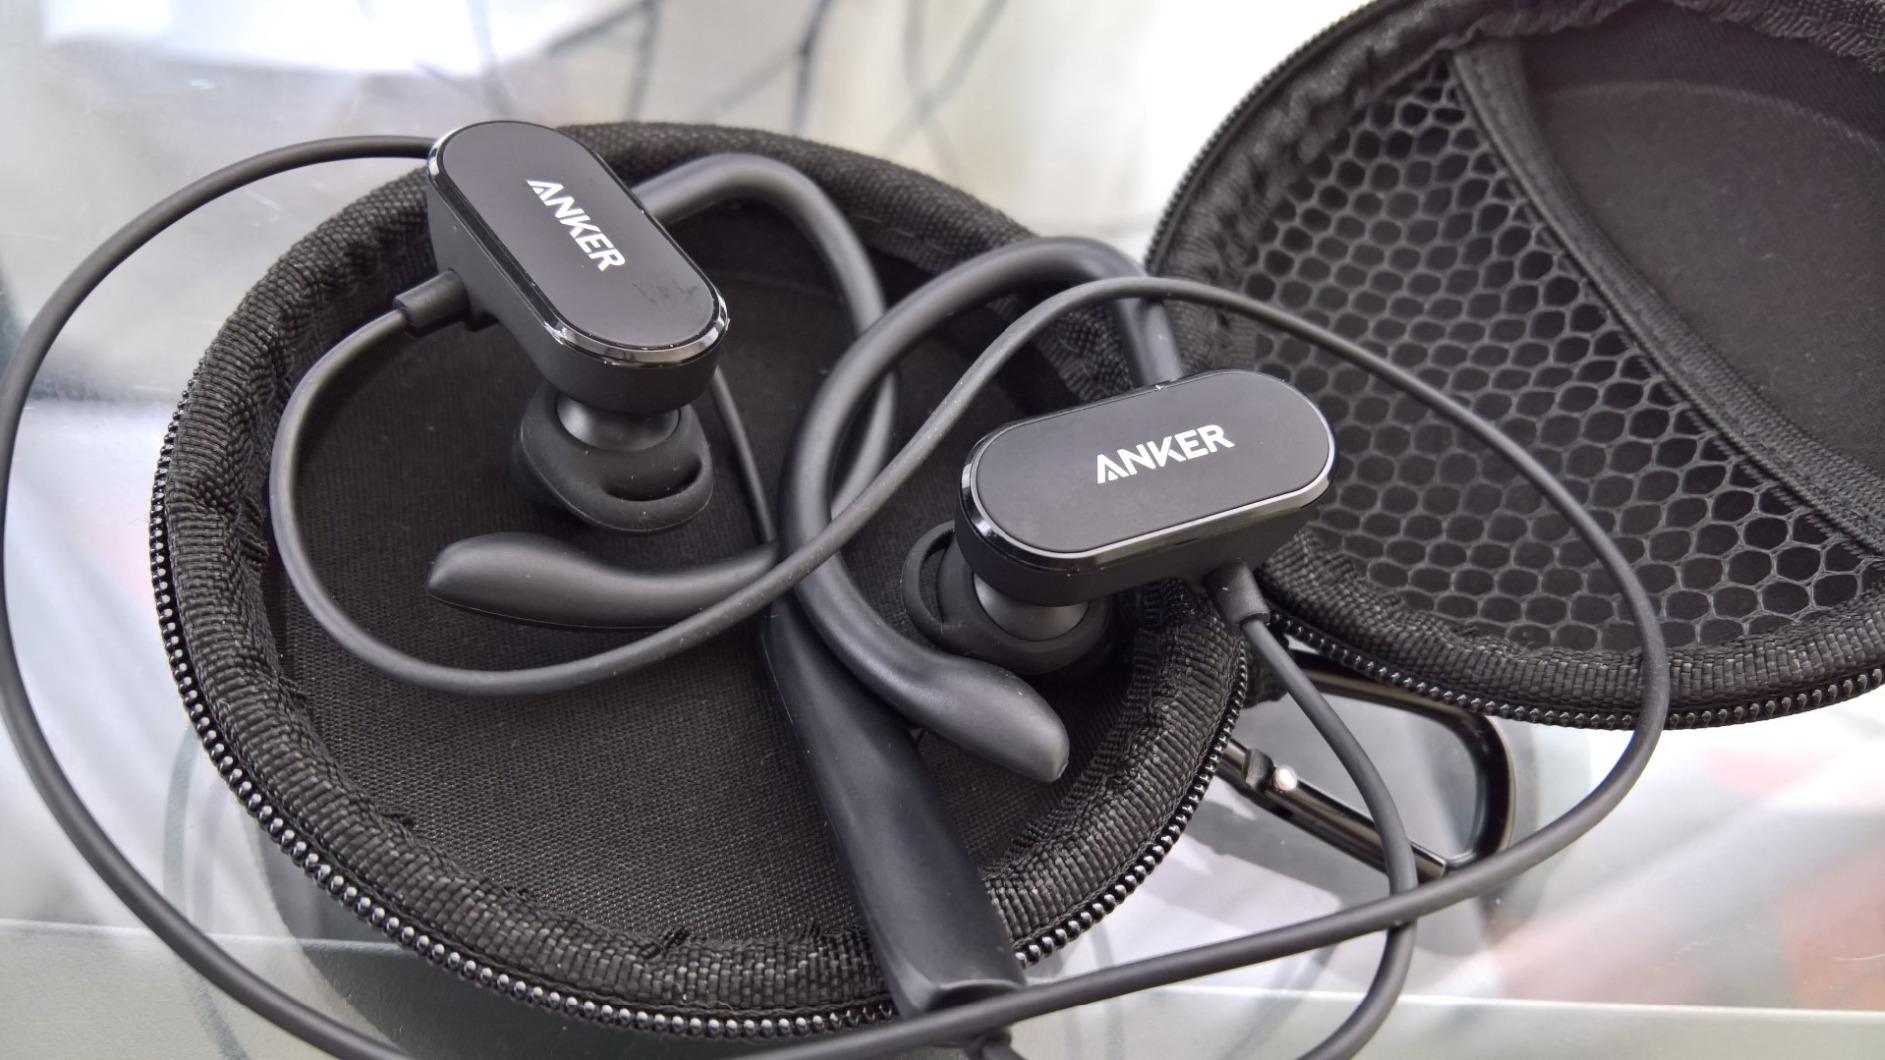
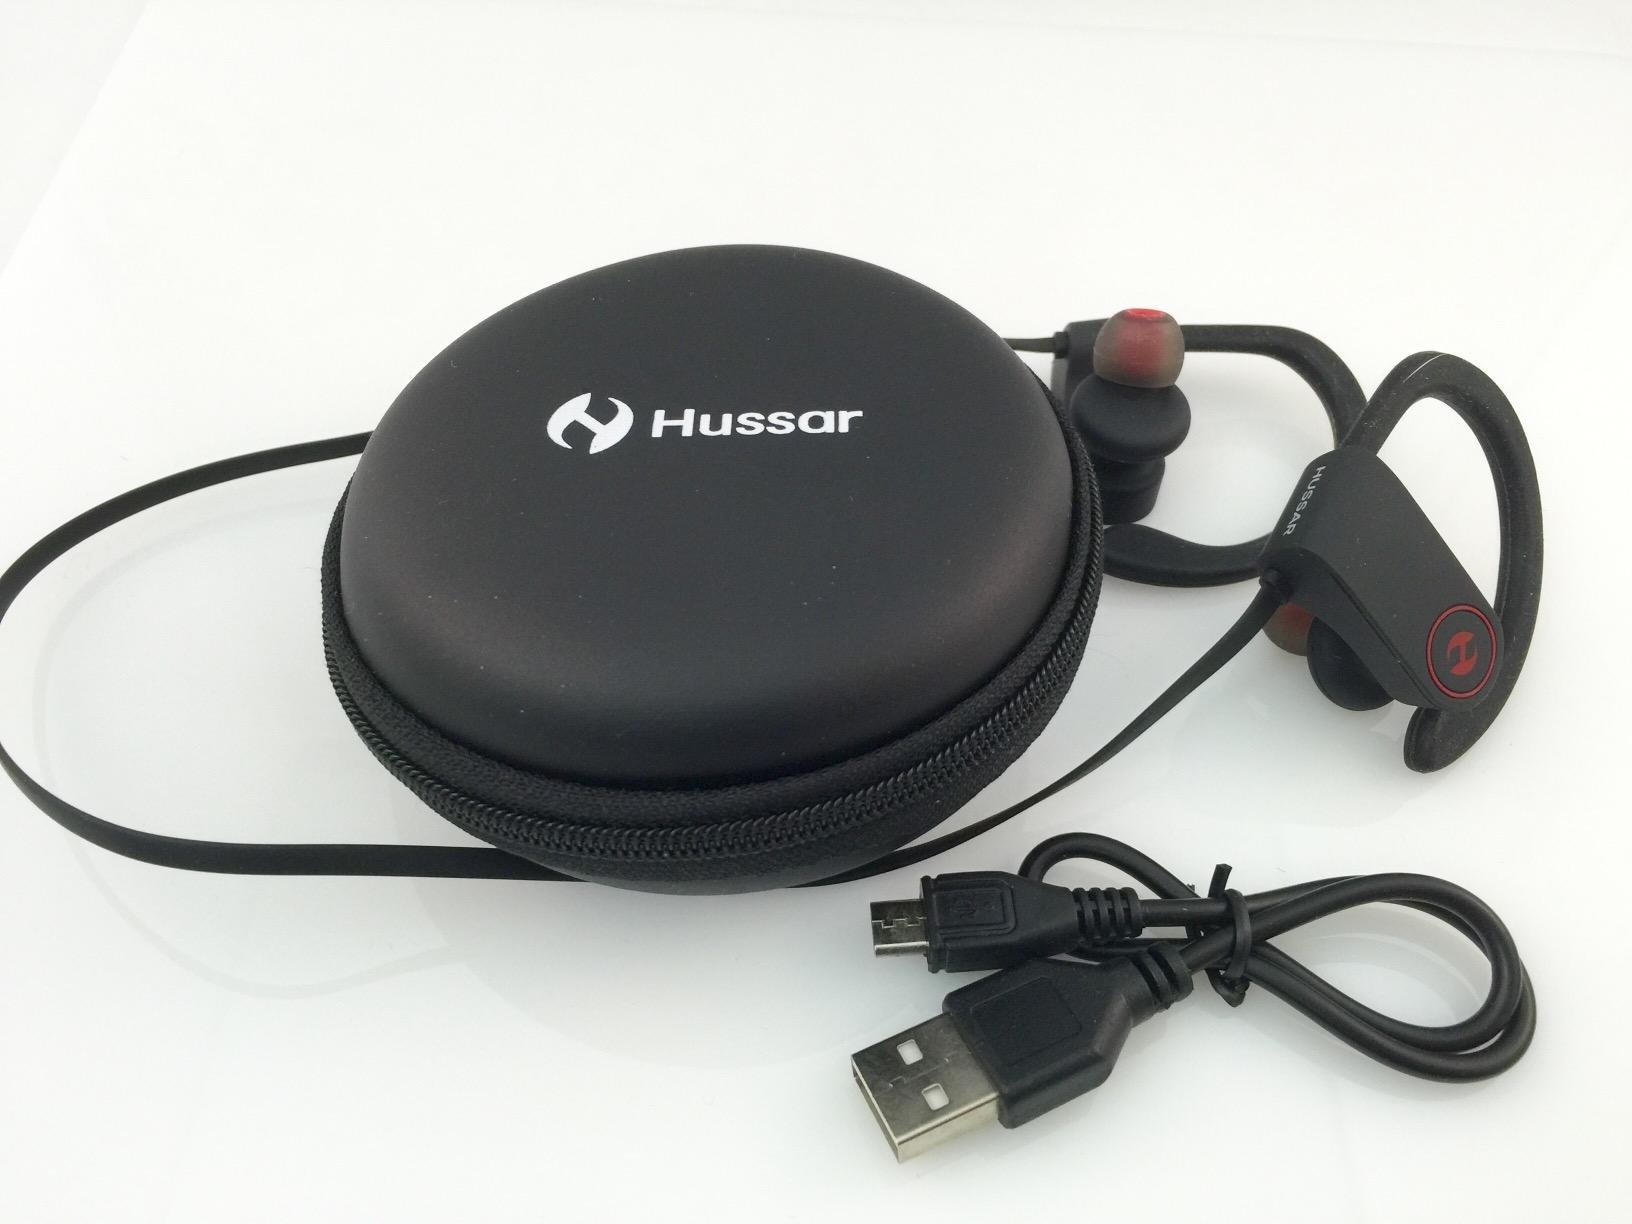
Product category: headphones
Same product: no